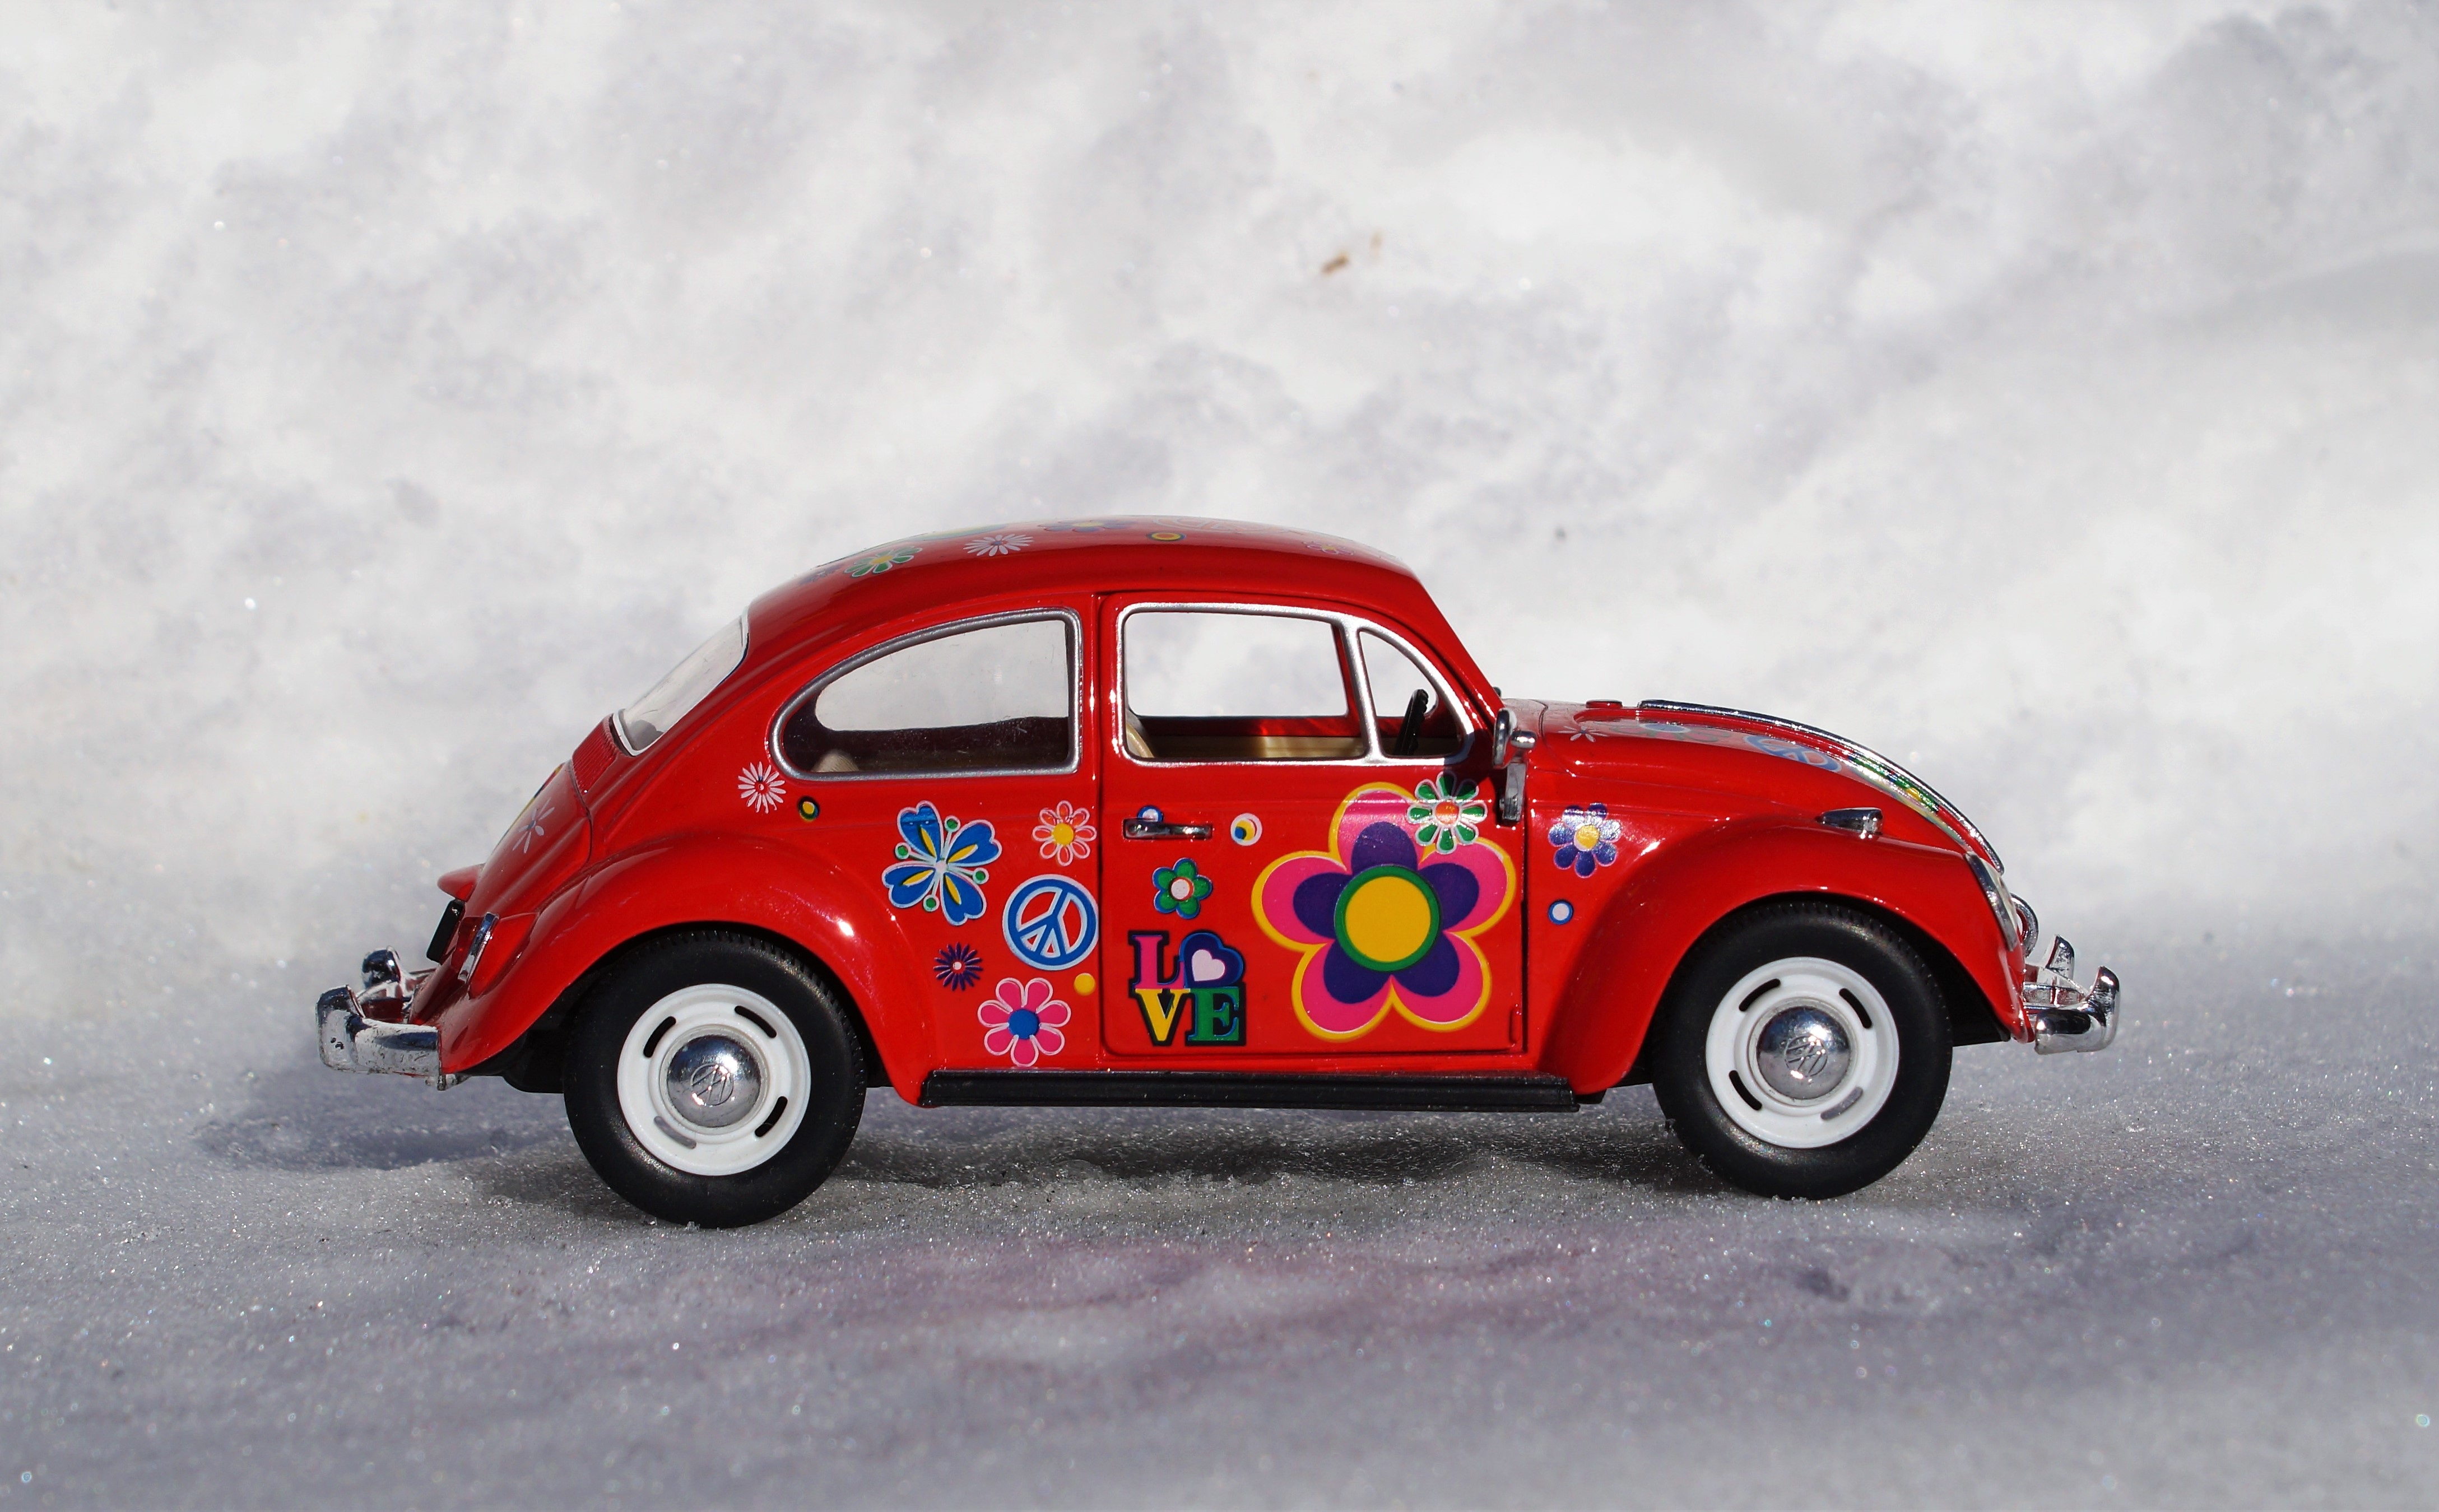
car, wheel, vw, volkswagen, old, model, vehicle, auto, old car, automotive, lovers, oldtimer, nostalgic, classic, beetle, dare, pkw, collect, models, vehicles, veteran, city car, model car, car age, land vehicle, volkswagen beetle, automobile make, automotive design, subcompact car